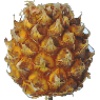
Label: pineapple_mini